DJ Disciple

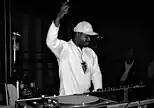
DJ Disciple at Webster Hall in NYC, 1996

In college, Banks worked at Baruch's college radio stations. He was originally a gospel DJ and chose his name as a reminder that "only what you do for Christ shall last." In 1987, he began working as a radio host and mixer for WNYE FM, where he hosted "The Best Kept Secret". He gained a reputation for debuting music before its official release date. Among that music were the songs "Follow Me" (1992) by Aly-Us and "Beautiful People" (1994) by Barbara Tucker; he also aired music by Todd Terry, Louie Vega, Roger Sanchez, and Todd Edwards. His show was one of the first that featured women doing mixes. His 1995 remix of Plutonic's "Addicted" was not commercially available until 2001.